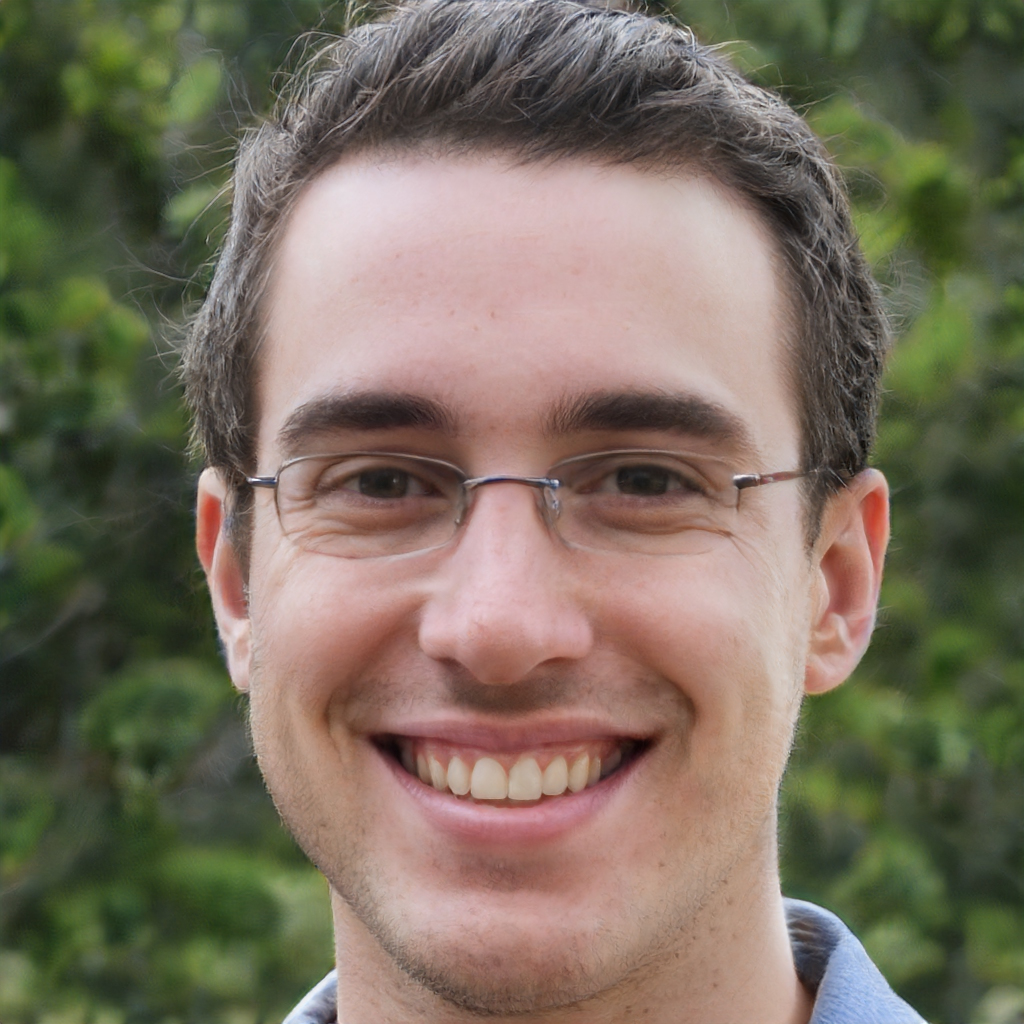
Gender: Male